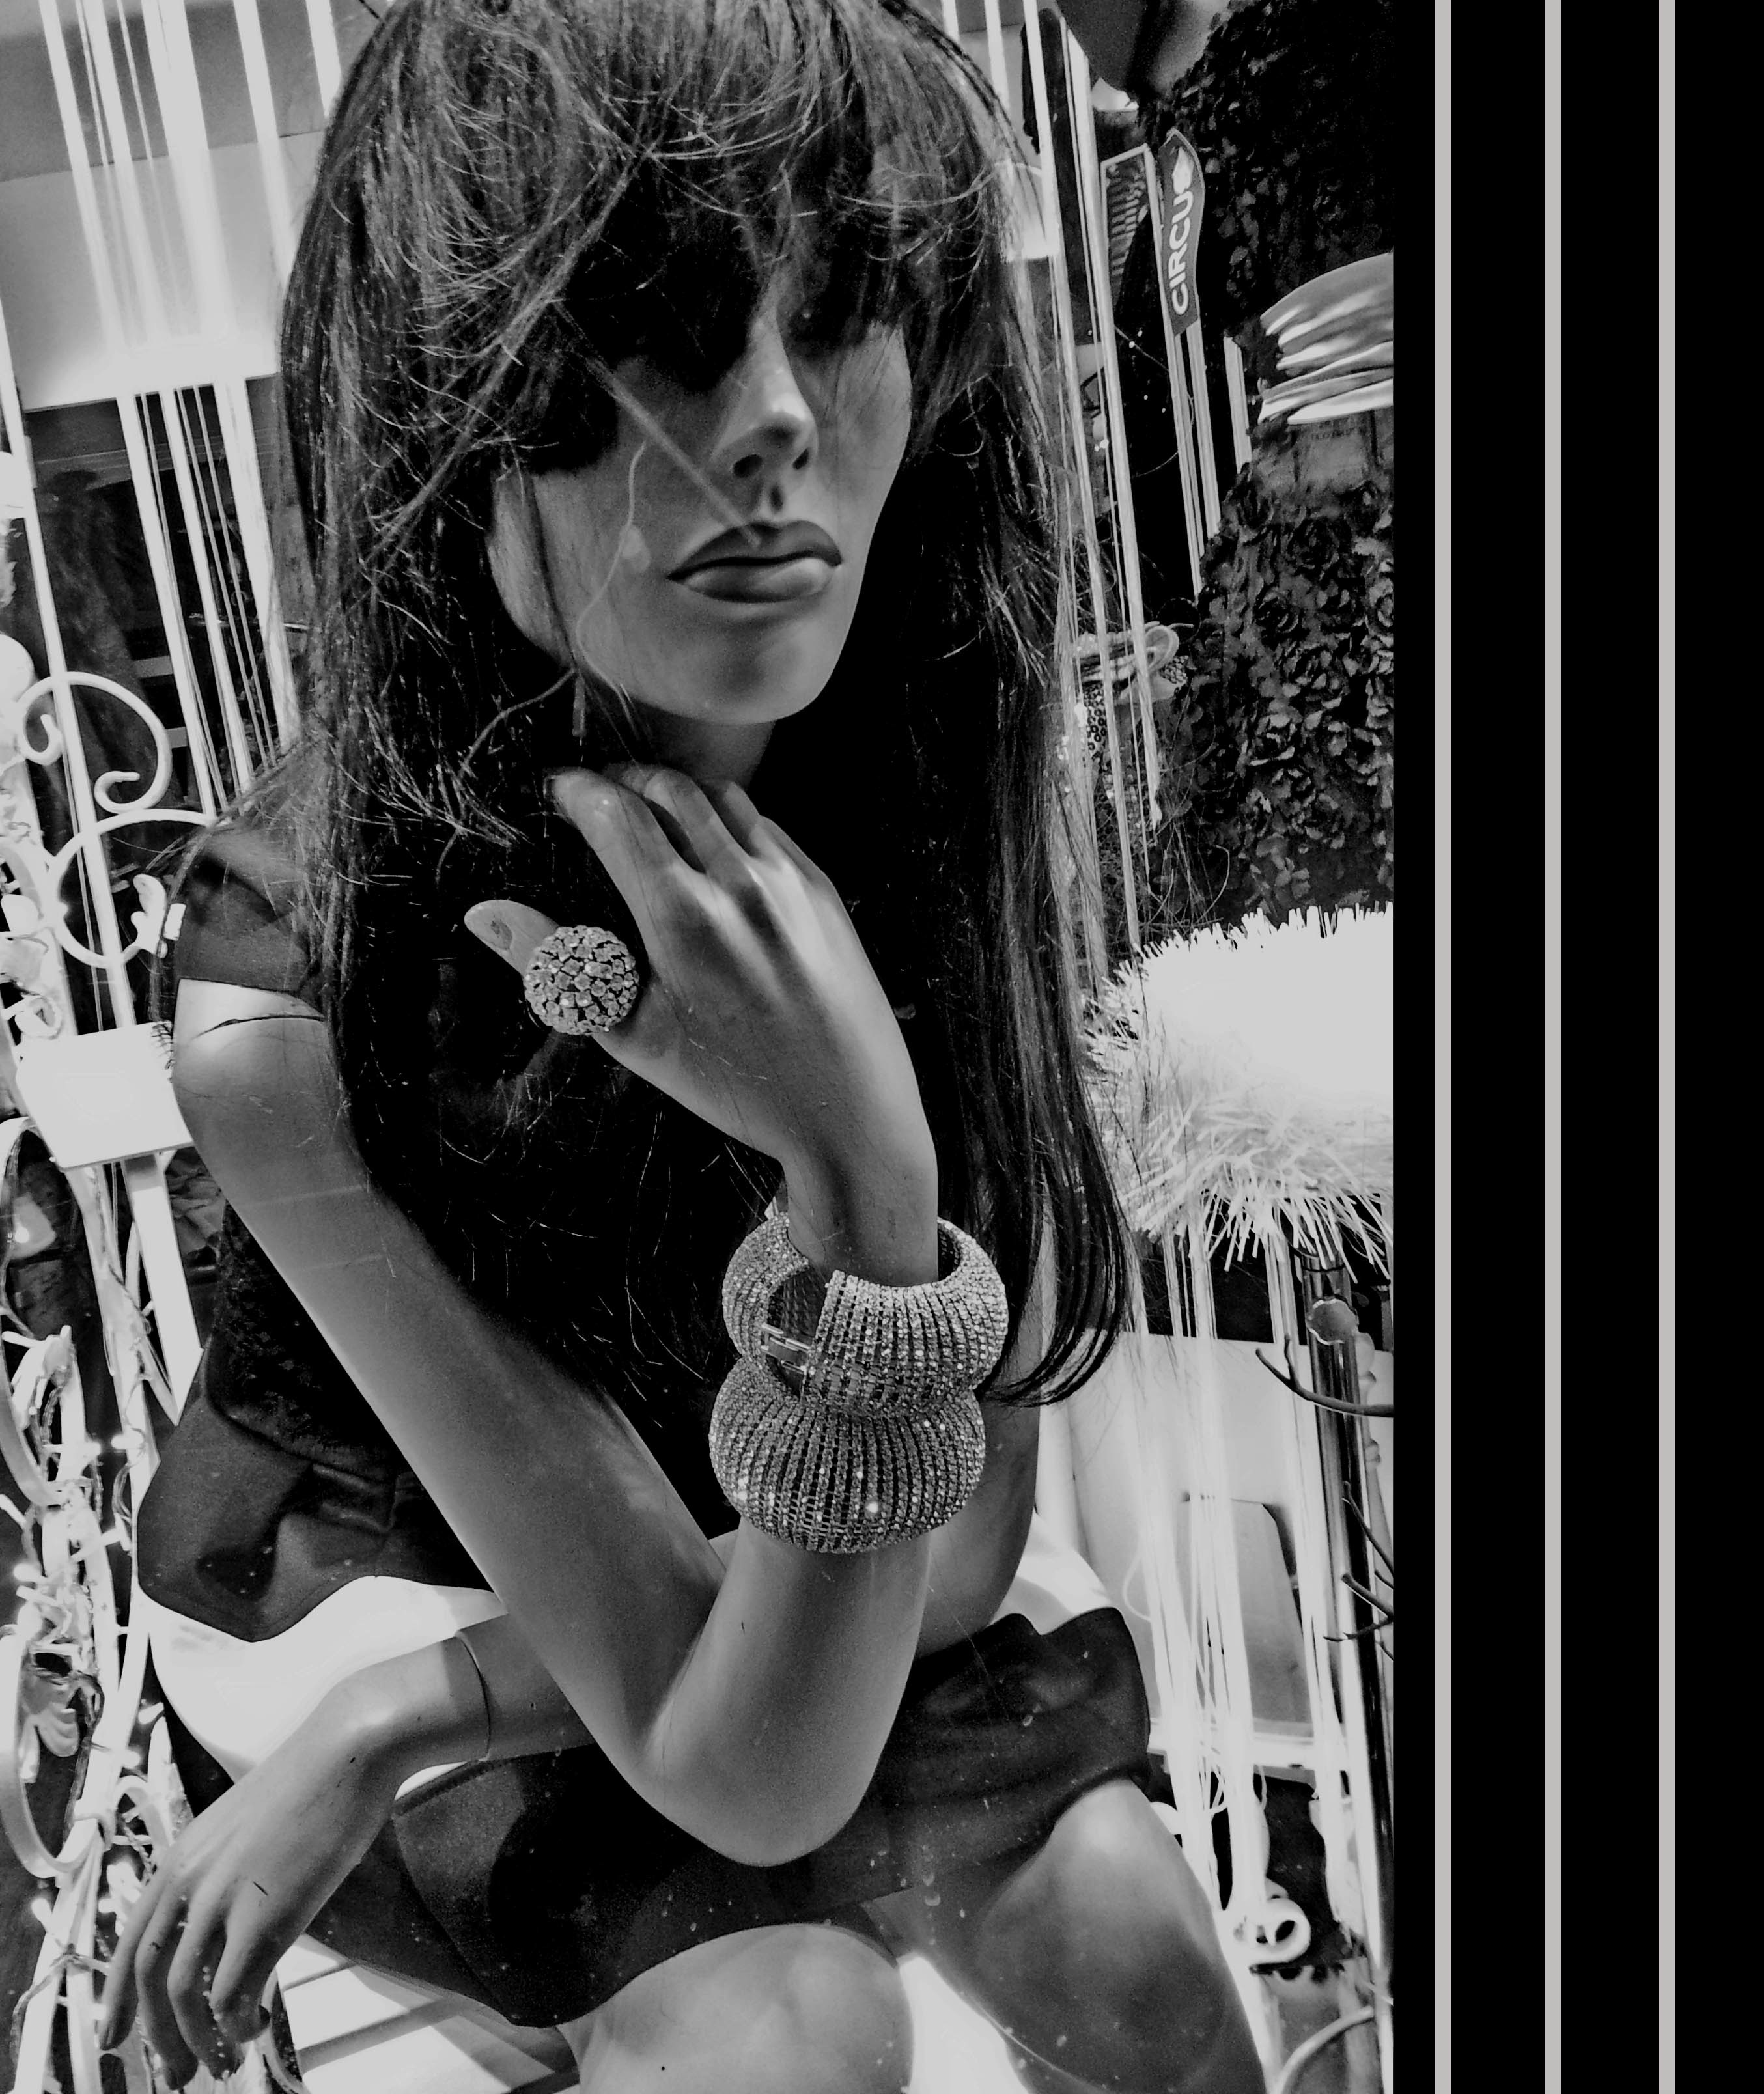
black and white, white, photography, model, fashion, black, monochrome, lady, glasses, photograph, beauty, image, photo shoot, monochrome photography